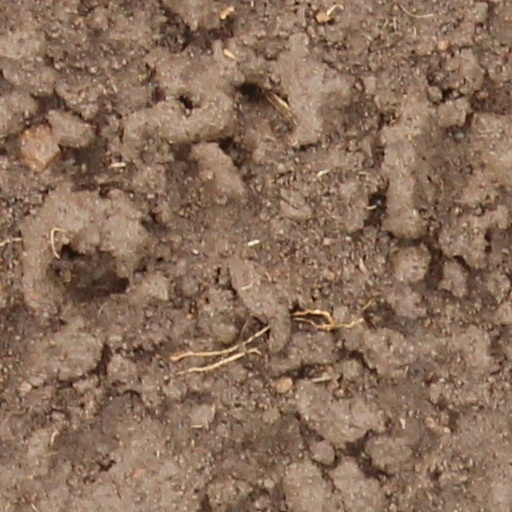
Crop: wheat